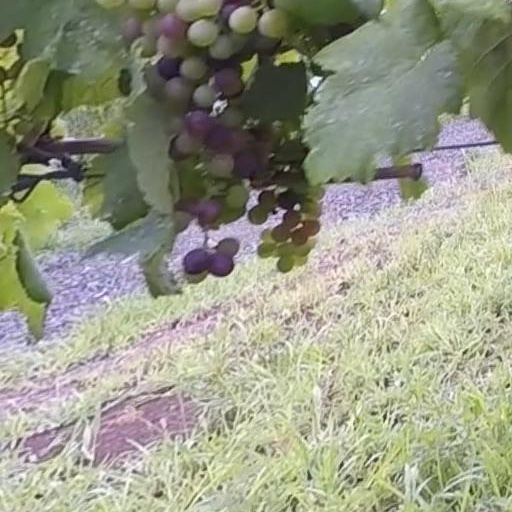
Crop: grape